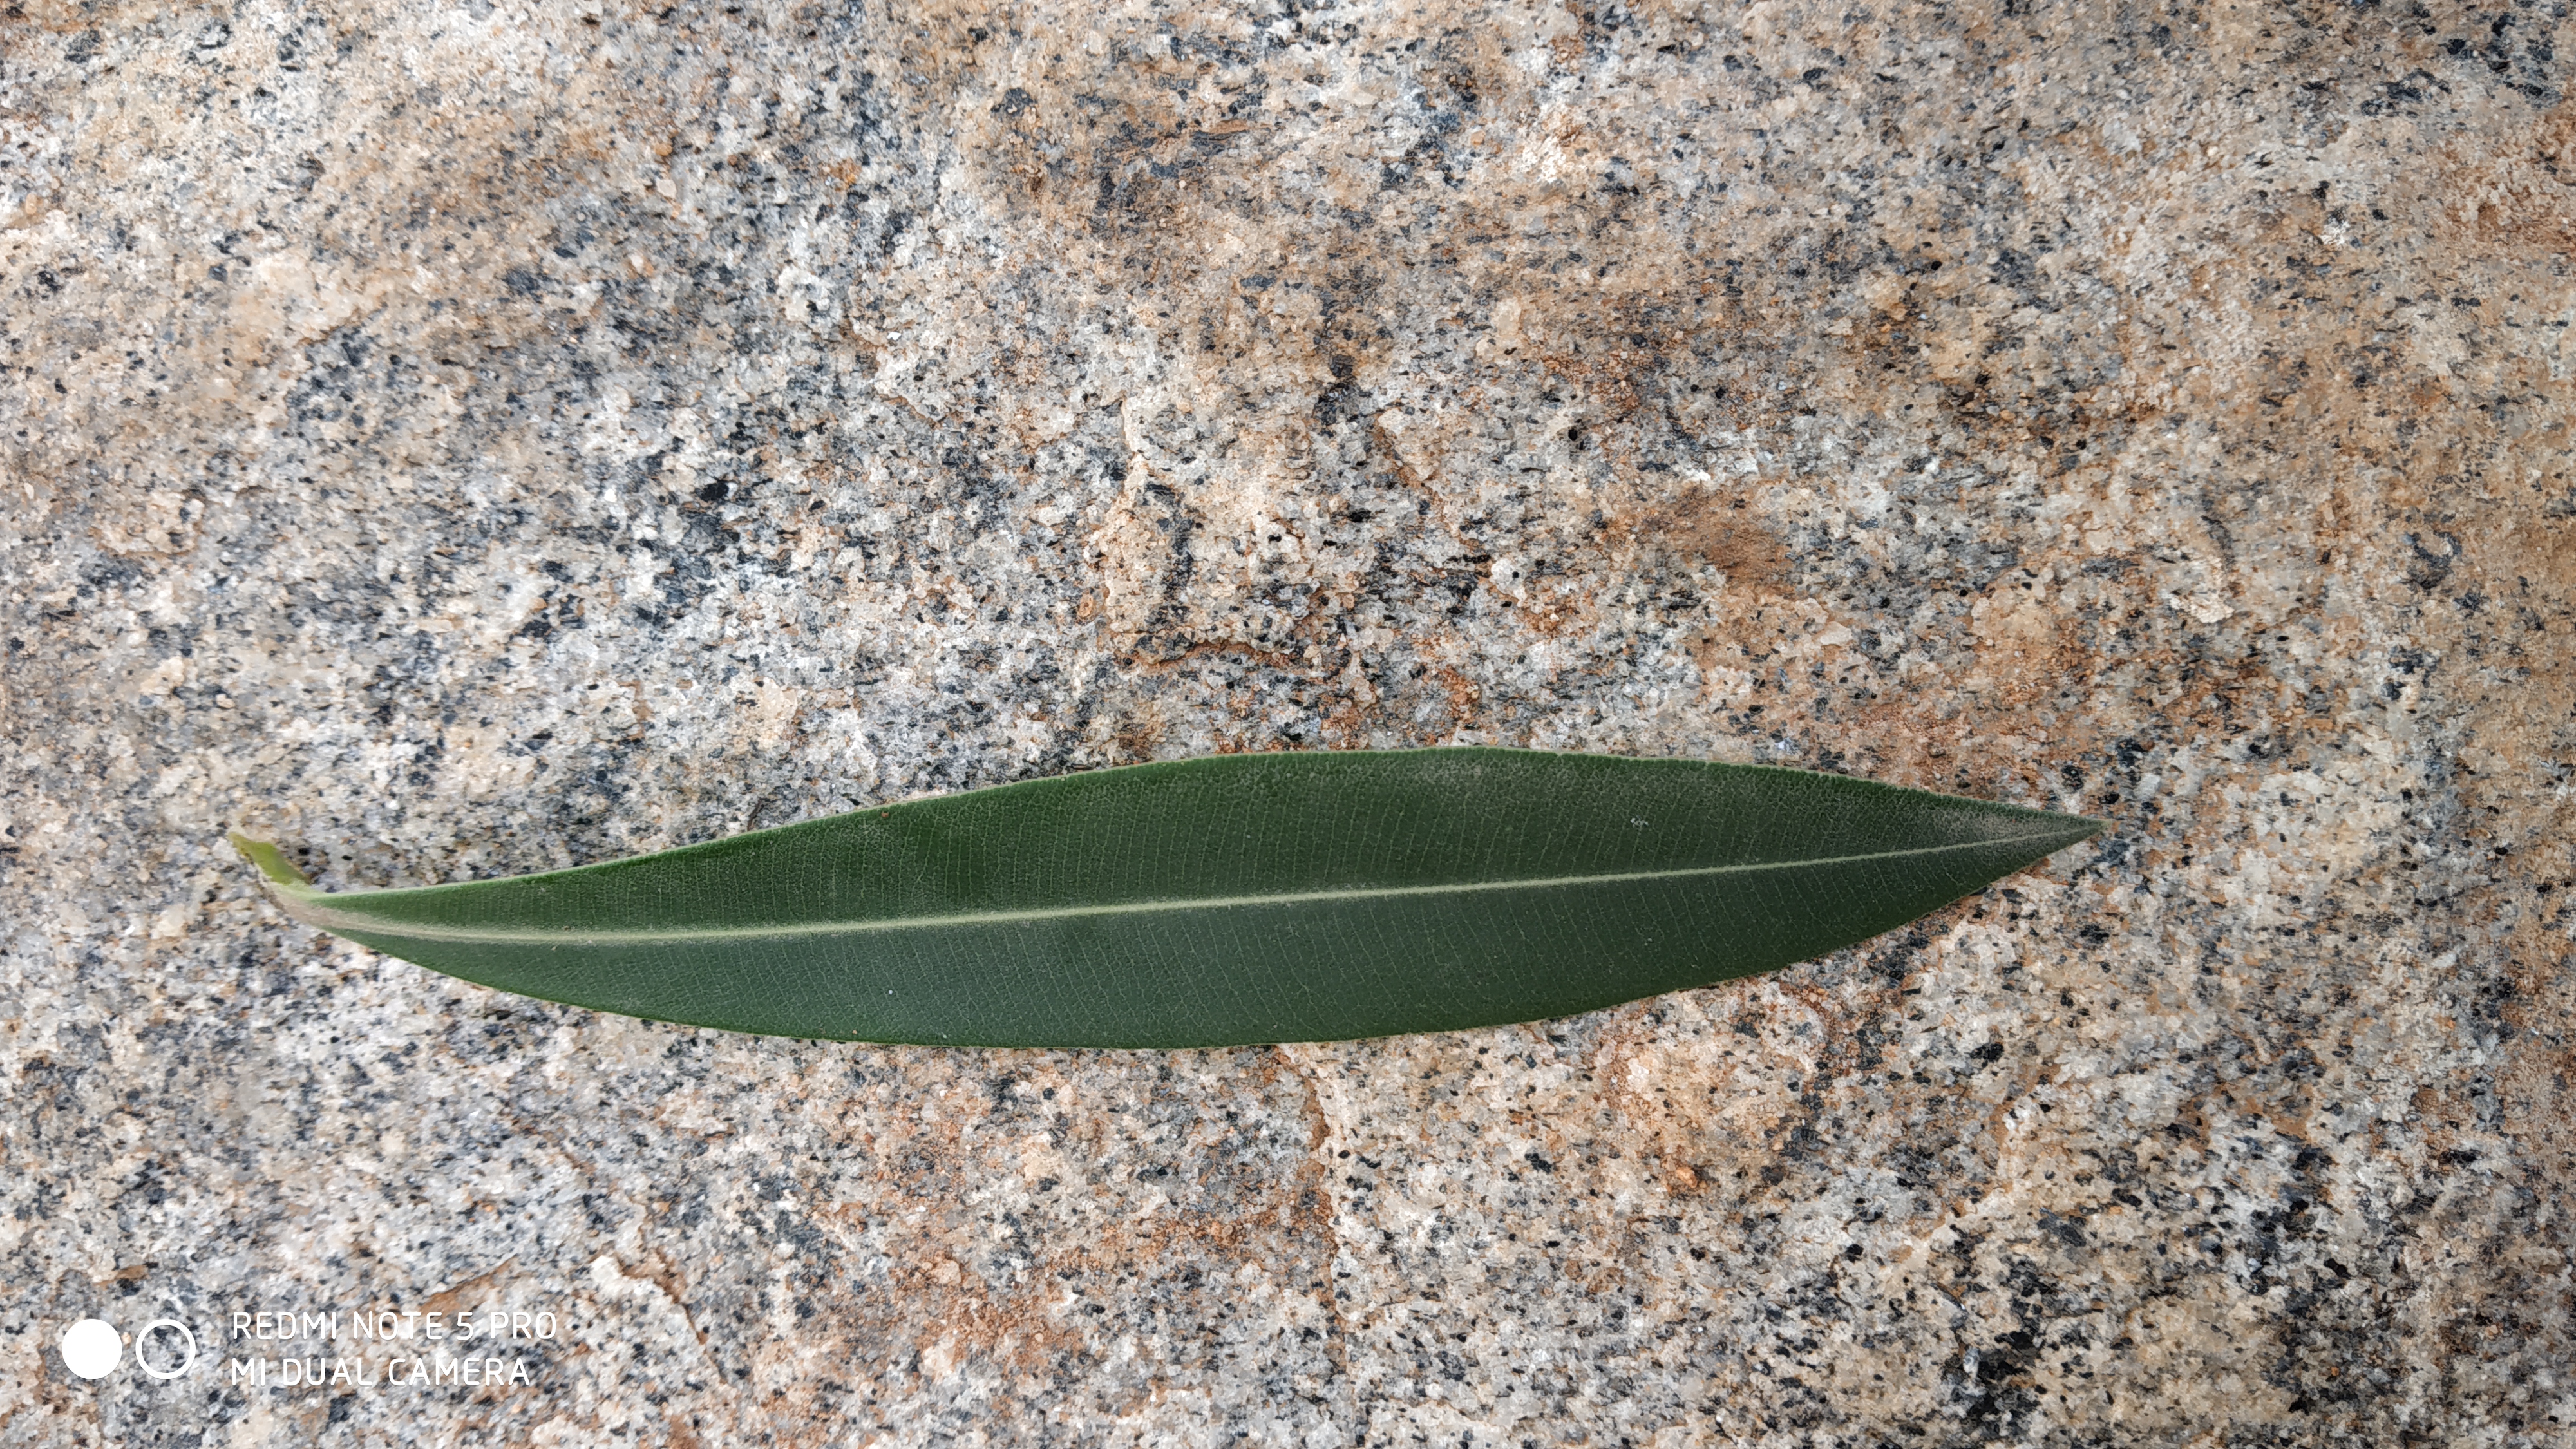
Plant: Ganigale